Coralie Clarke Rees

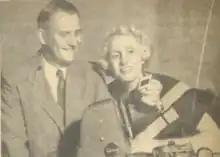
Coralie Clarke Rees with her husband, Leslie Rees, in 1955

Coralie Clarke, later Coralie Clarke Rees BA (23 October 1908 – 14 February 1972) was an Australian children author, playwright and dramatist, journalist and radio commentator and foreign correspondent.